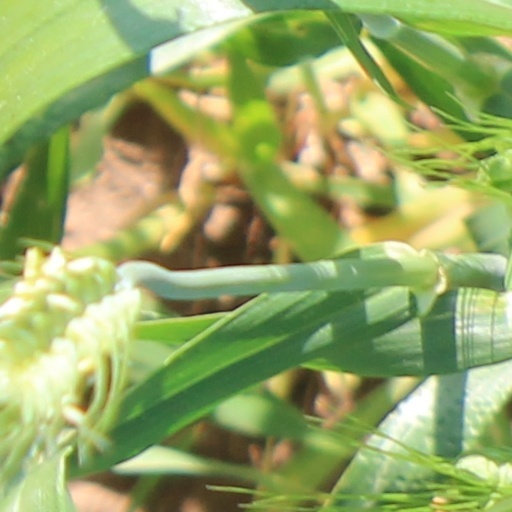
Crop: wheat